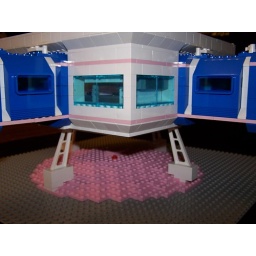
Sexy pink pin-strips give the allusion of a thinner moonbase... objects in the mirror are closer than they appear.